Richardson Store

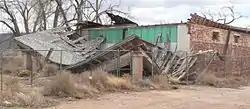
Collapsed porch at north end of building, 2015

The Richardson Store, located off I-40 in Montoya, New Mexico, is a historic Route 66 fixture. It served tourists and other travelers. It was listed on the National Register of Historic Places in 1978.